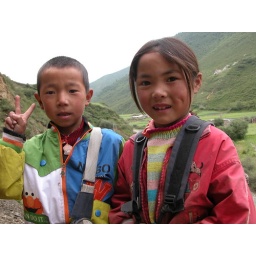
These two characters live up near the clouds in the mountain tops of Song Pan.